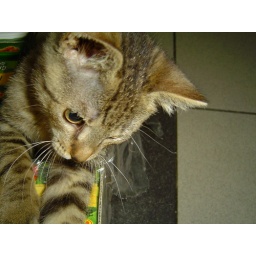
cat in a box